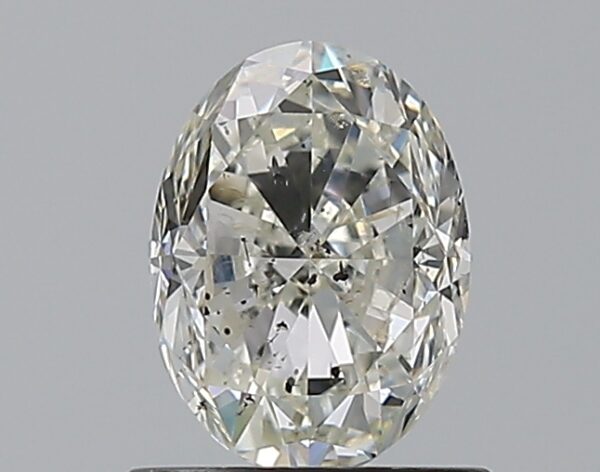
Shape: oval
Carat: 1
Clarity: SI2
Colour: J
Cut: FG
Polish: EX
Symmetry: VG
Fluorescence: N
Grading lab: GIA
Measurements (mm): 7.08 x 5.2 x 3.54